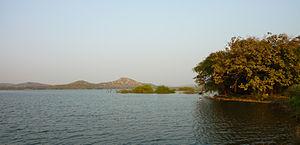
Réservoir du barrage de Kamleshwar, parc national de Gir, Inde